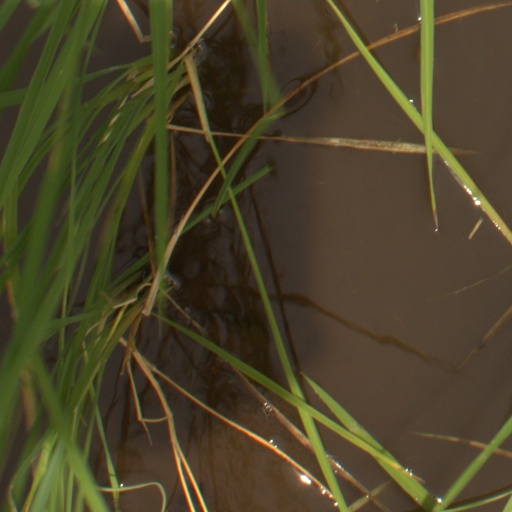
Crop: rice